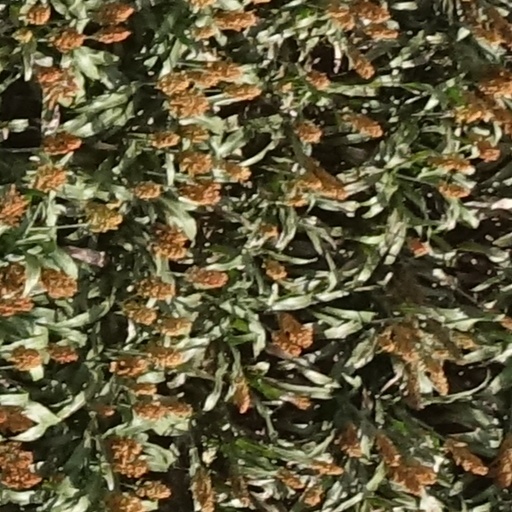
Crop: sorghum